Tamworth, New South Wales

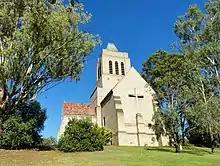
St Paul's Anglican Church, West Tamworth

According to the 2021 census of Population, 43,874 people were in Tamworth urban area.